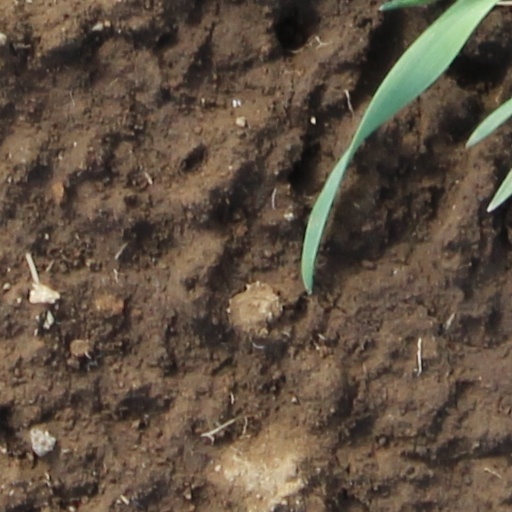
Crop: wheat